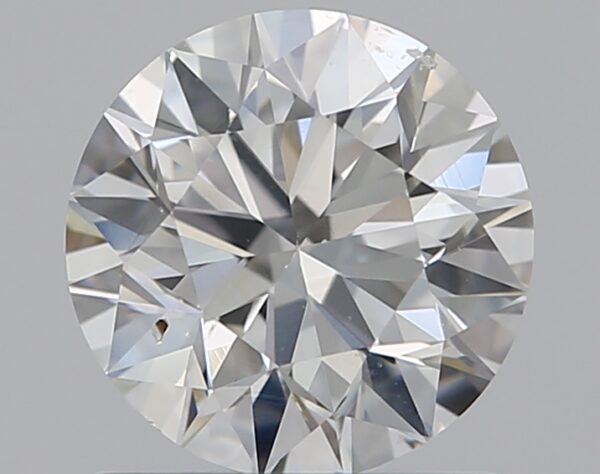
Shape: round
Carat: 1
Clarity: SI1
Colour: H
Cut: VG
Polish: EX
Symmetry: GD
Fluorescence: N
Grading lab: GIA
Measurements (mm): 6.27 x 6.31 x 4